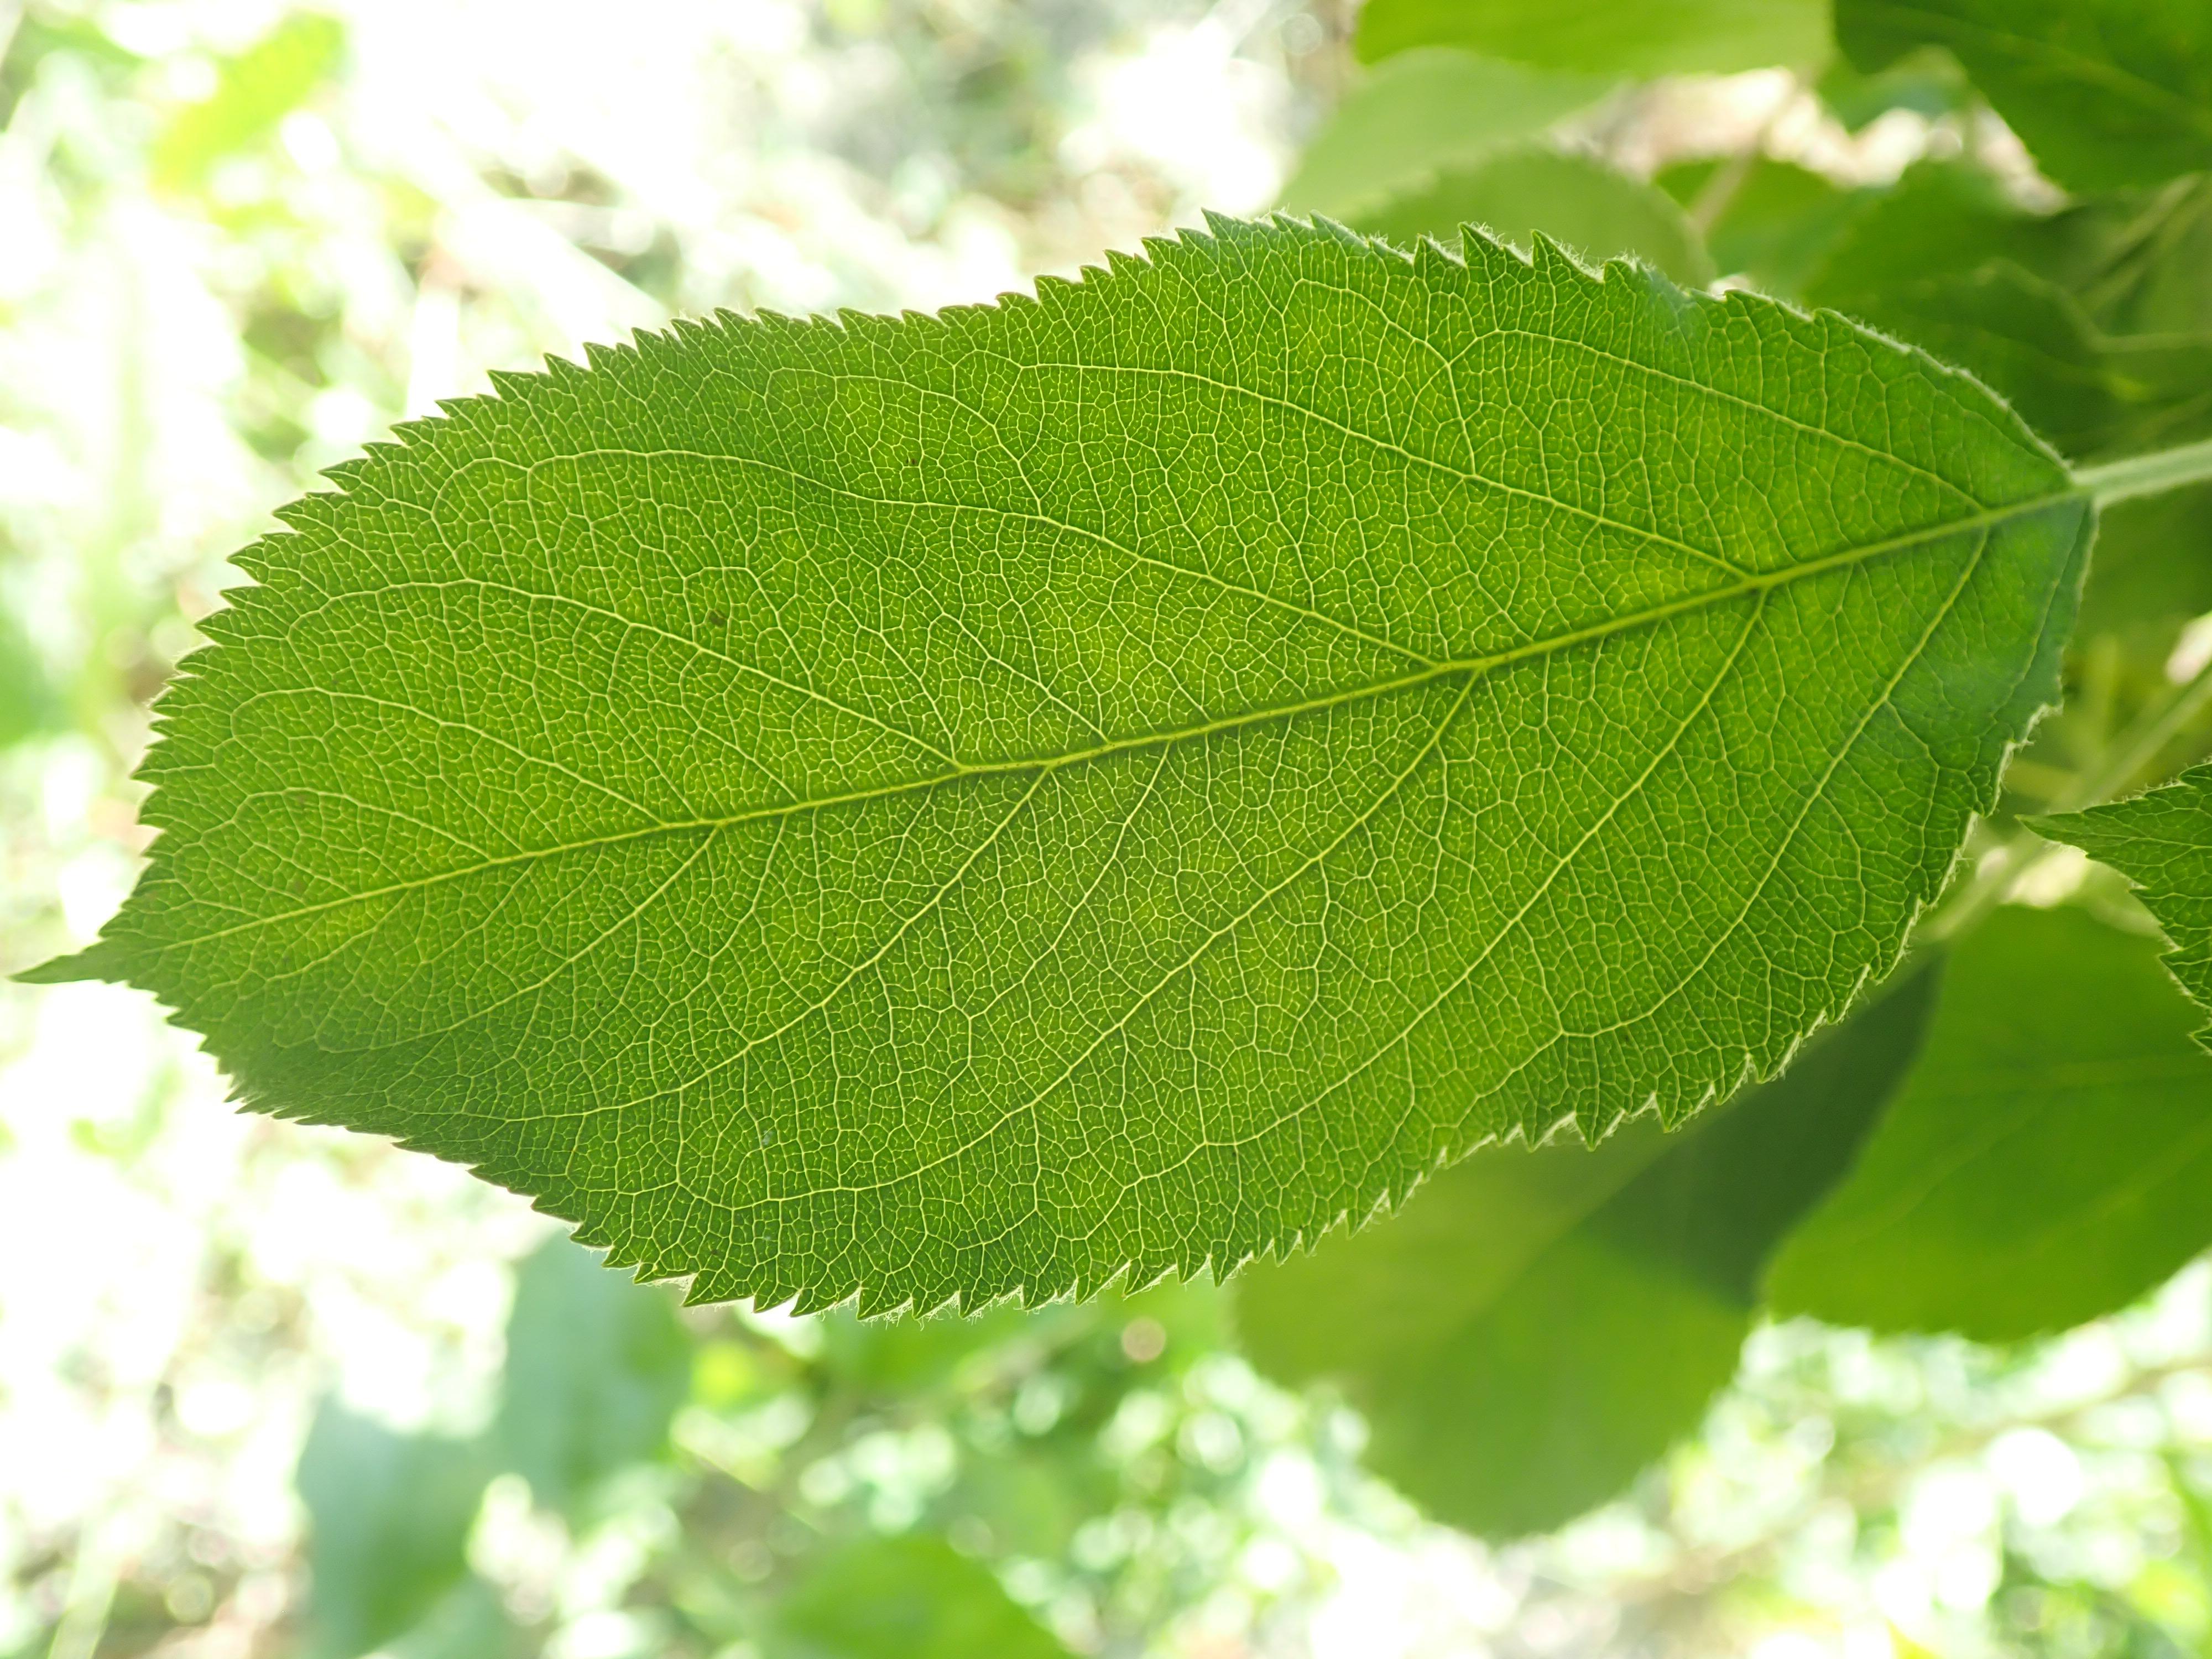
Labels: healthy